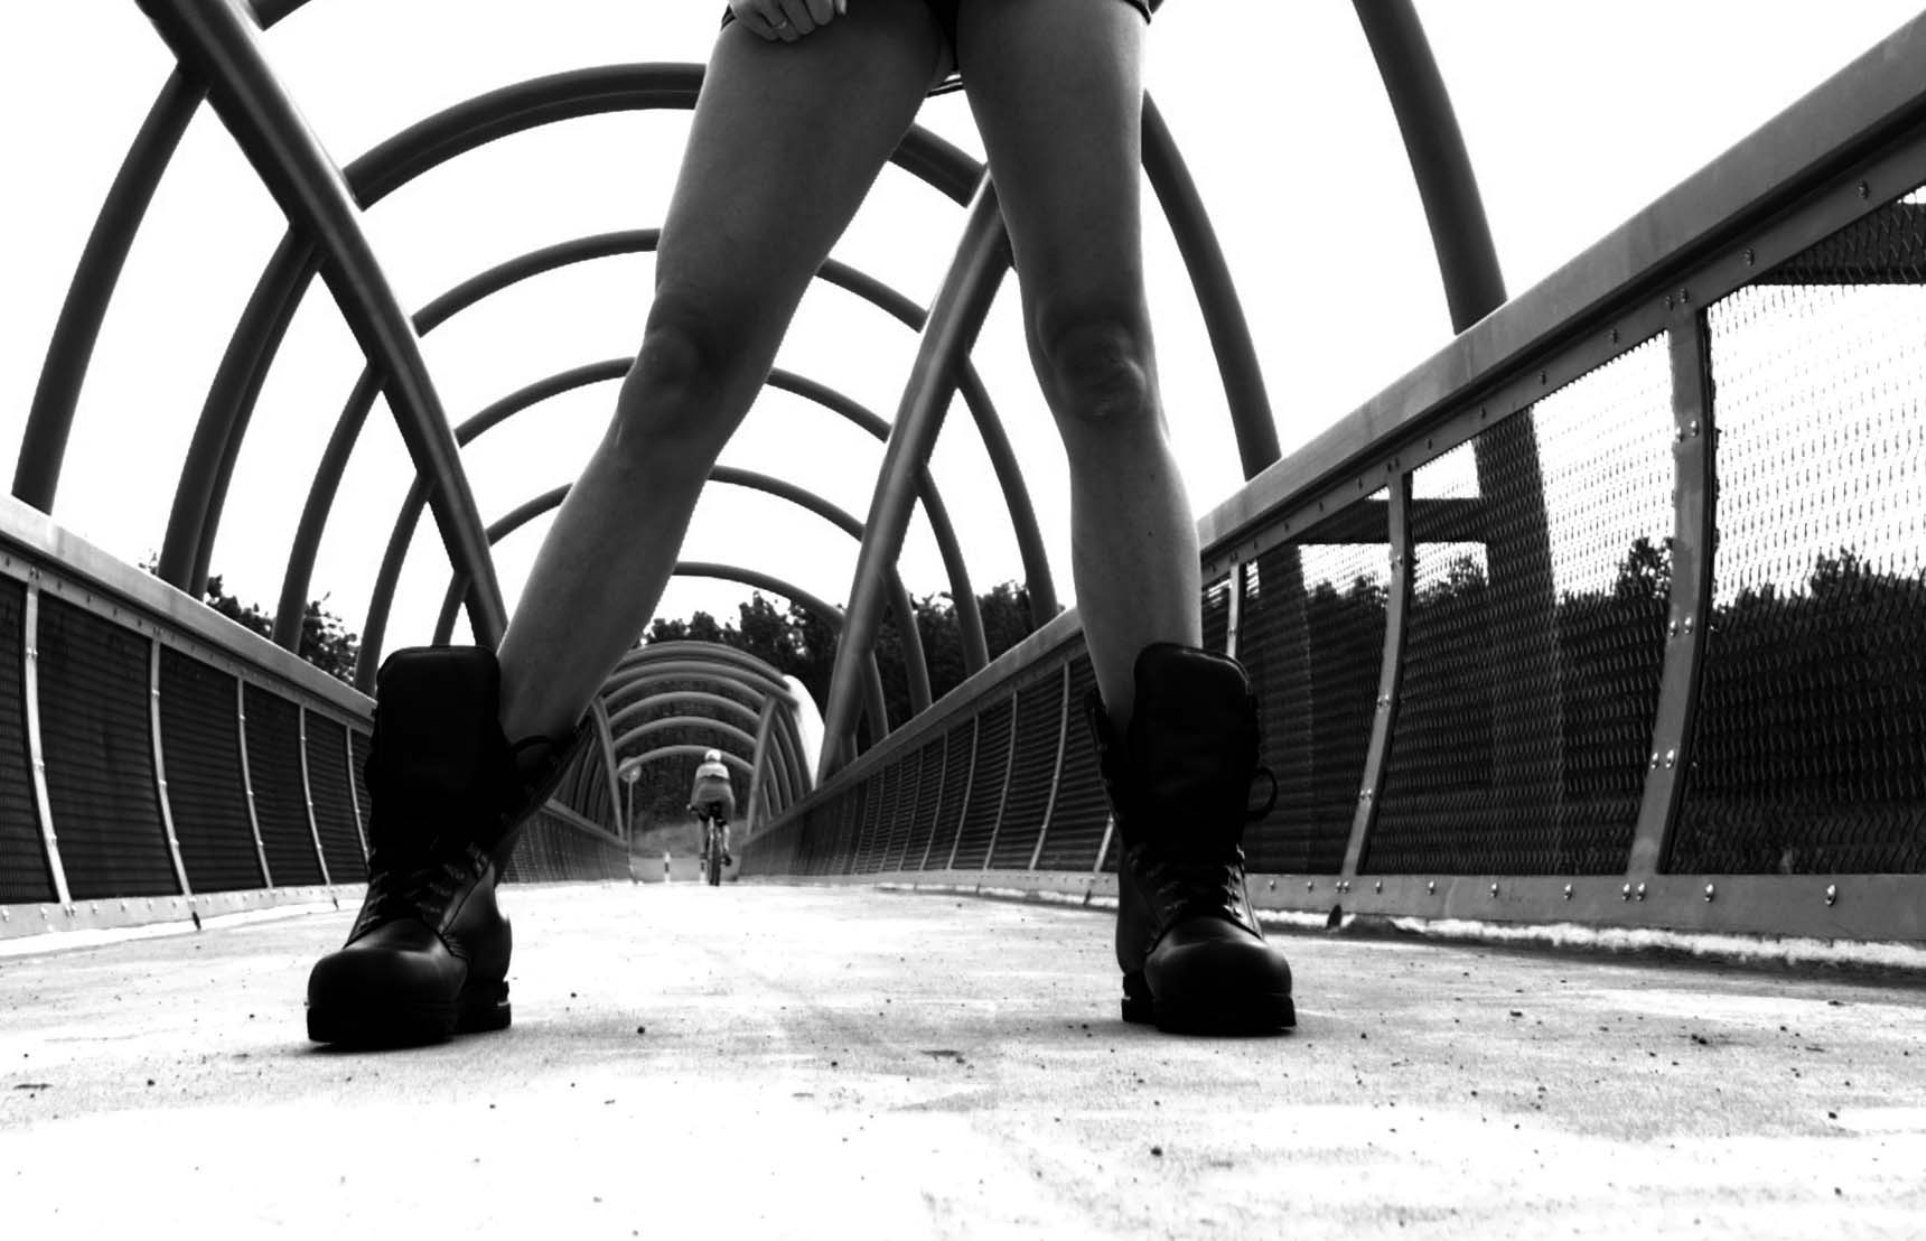
black and white, bridge, photography, feet, cyclist, black, monochrome, boots, footwear, photograph, monochrome photography